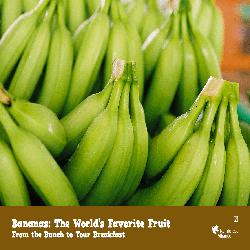
Label: Banana